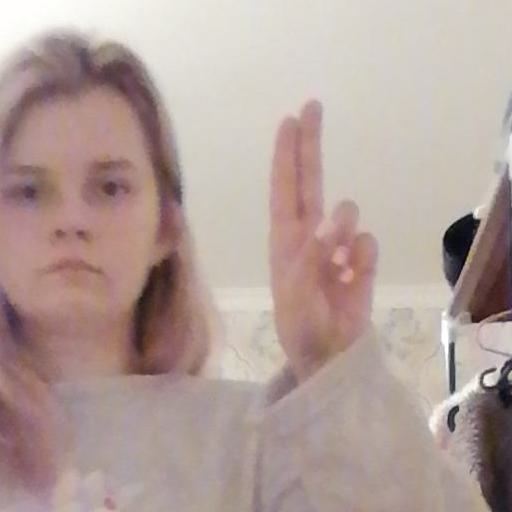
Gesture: two_up